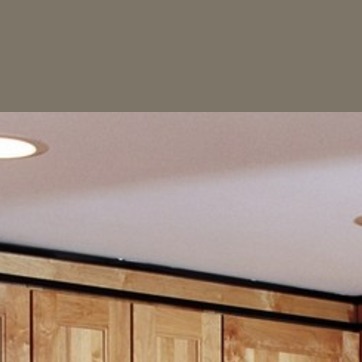
Material: painted